Superman and Lois Lane

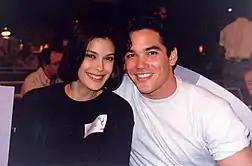
Teri Hatcher and Dean Cain

Jack Quaid and Alice Lee voice Superman/Clark Kent and Lois Lane in the animated series "My Adventures with Superman", which premiered on Adult Swim in July 2023.